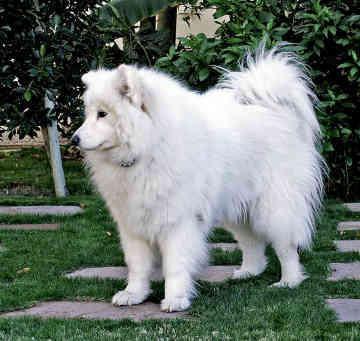
Samoyed